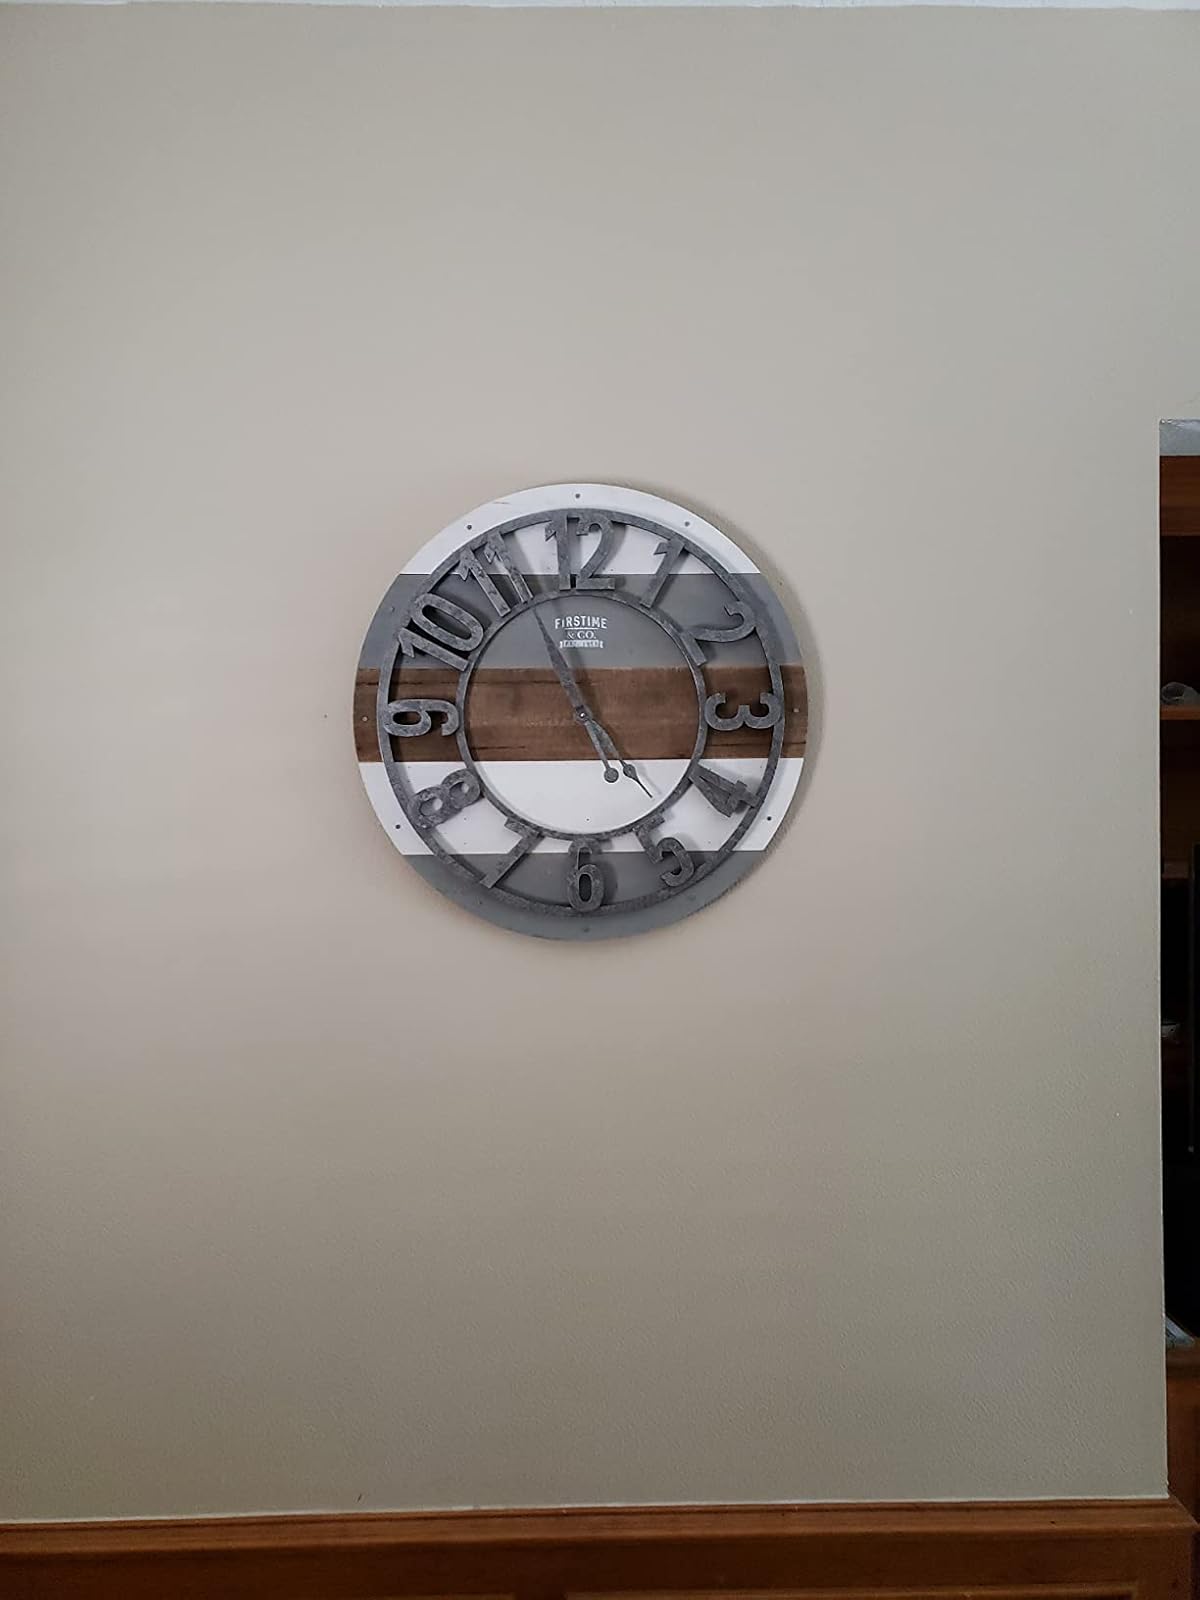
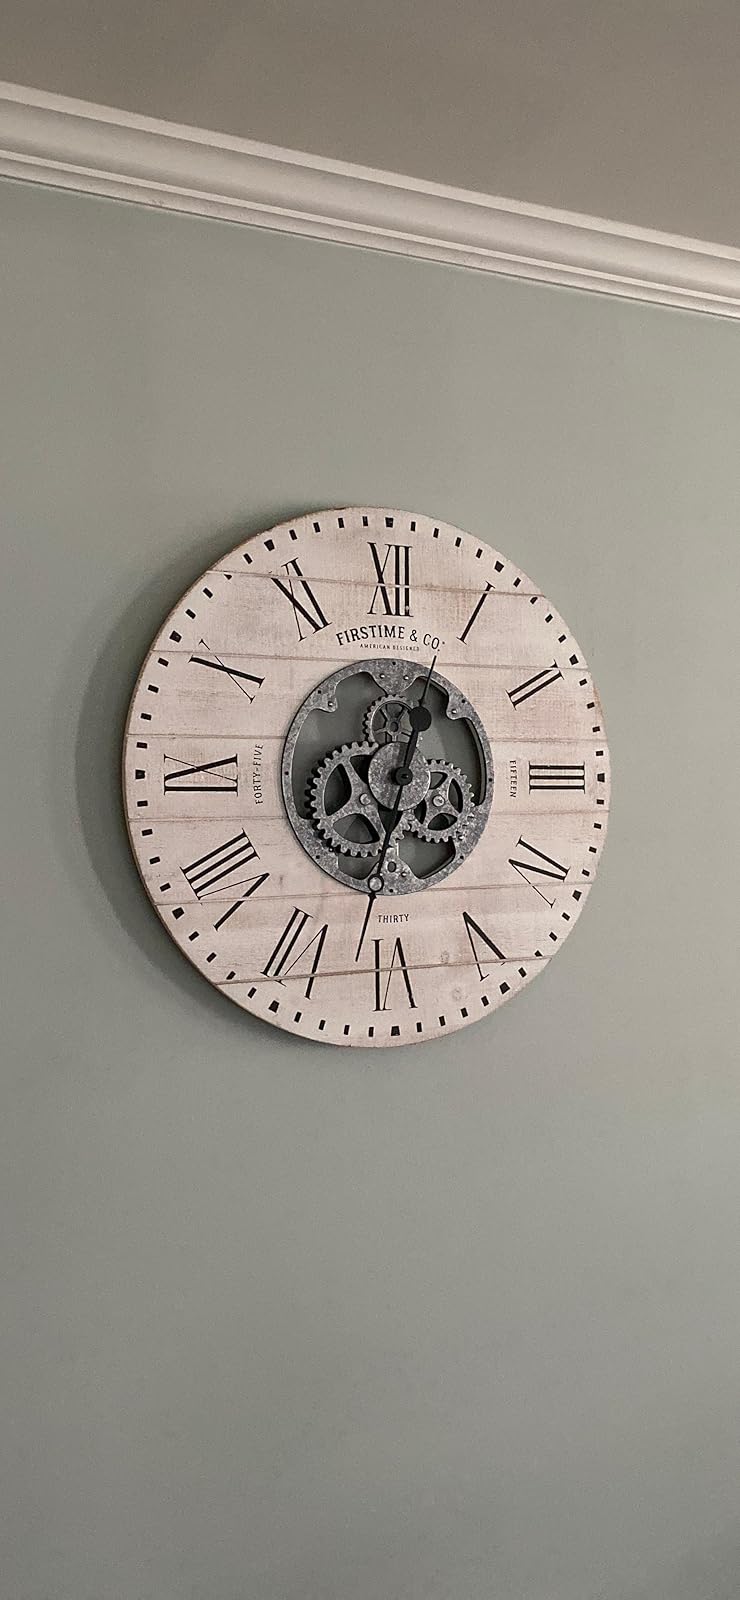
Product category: clock
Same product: no